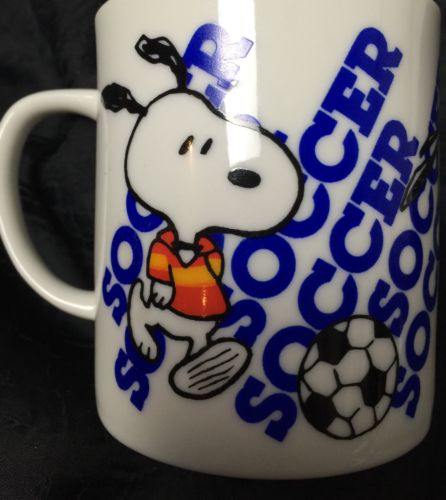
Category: mug